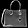
Label: Bag